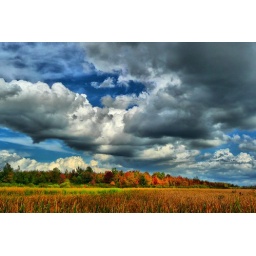
Clouds rolling over a field with the trees showing their autumn colours.